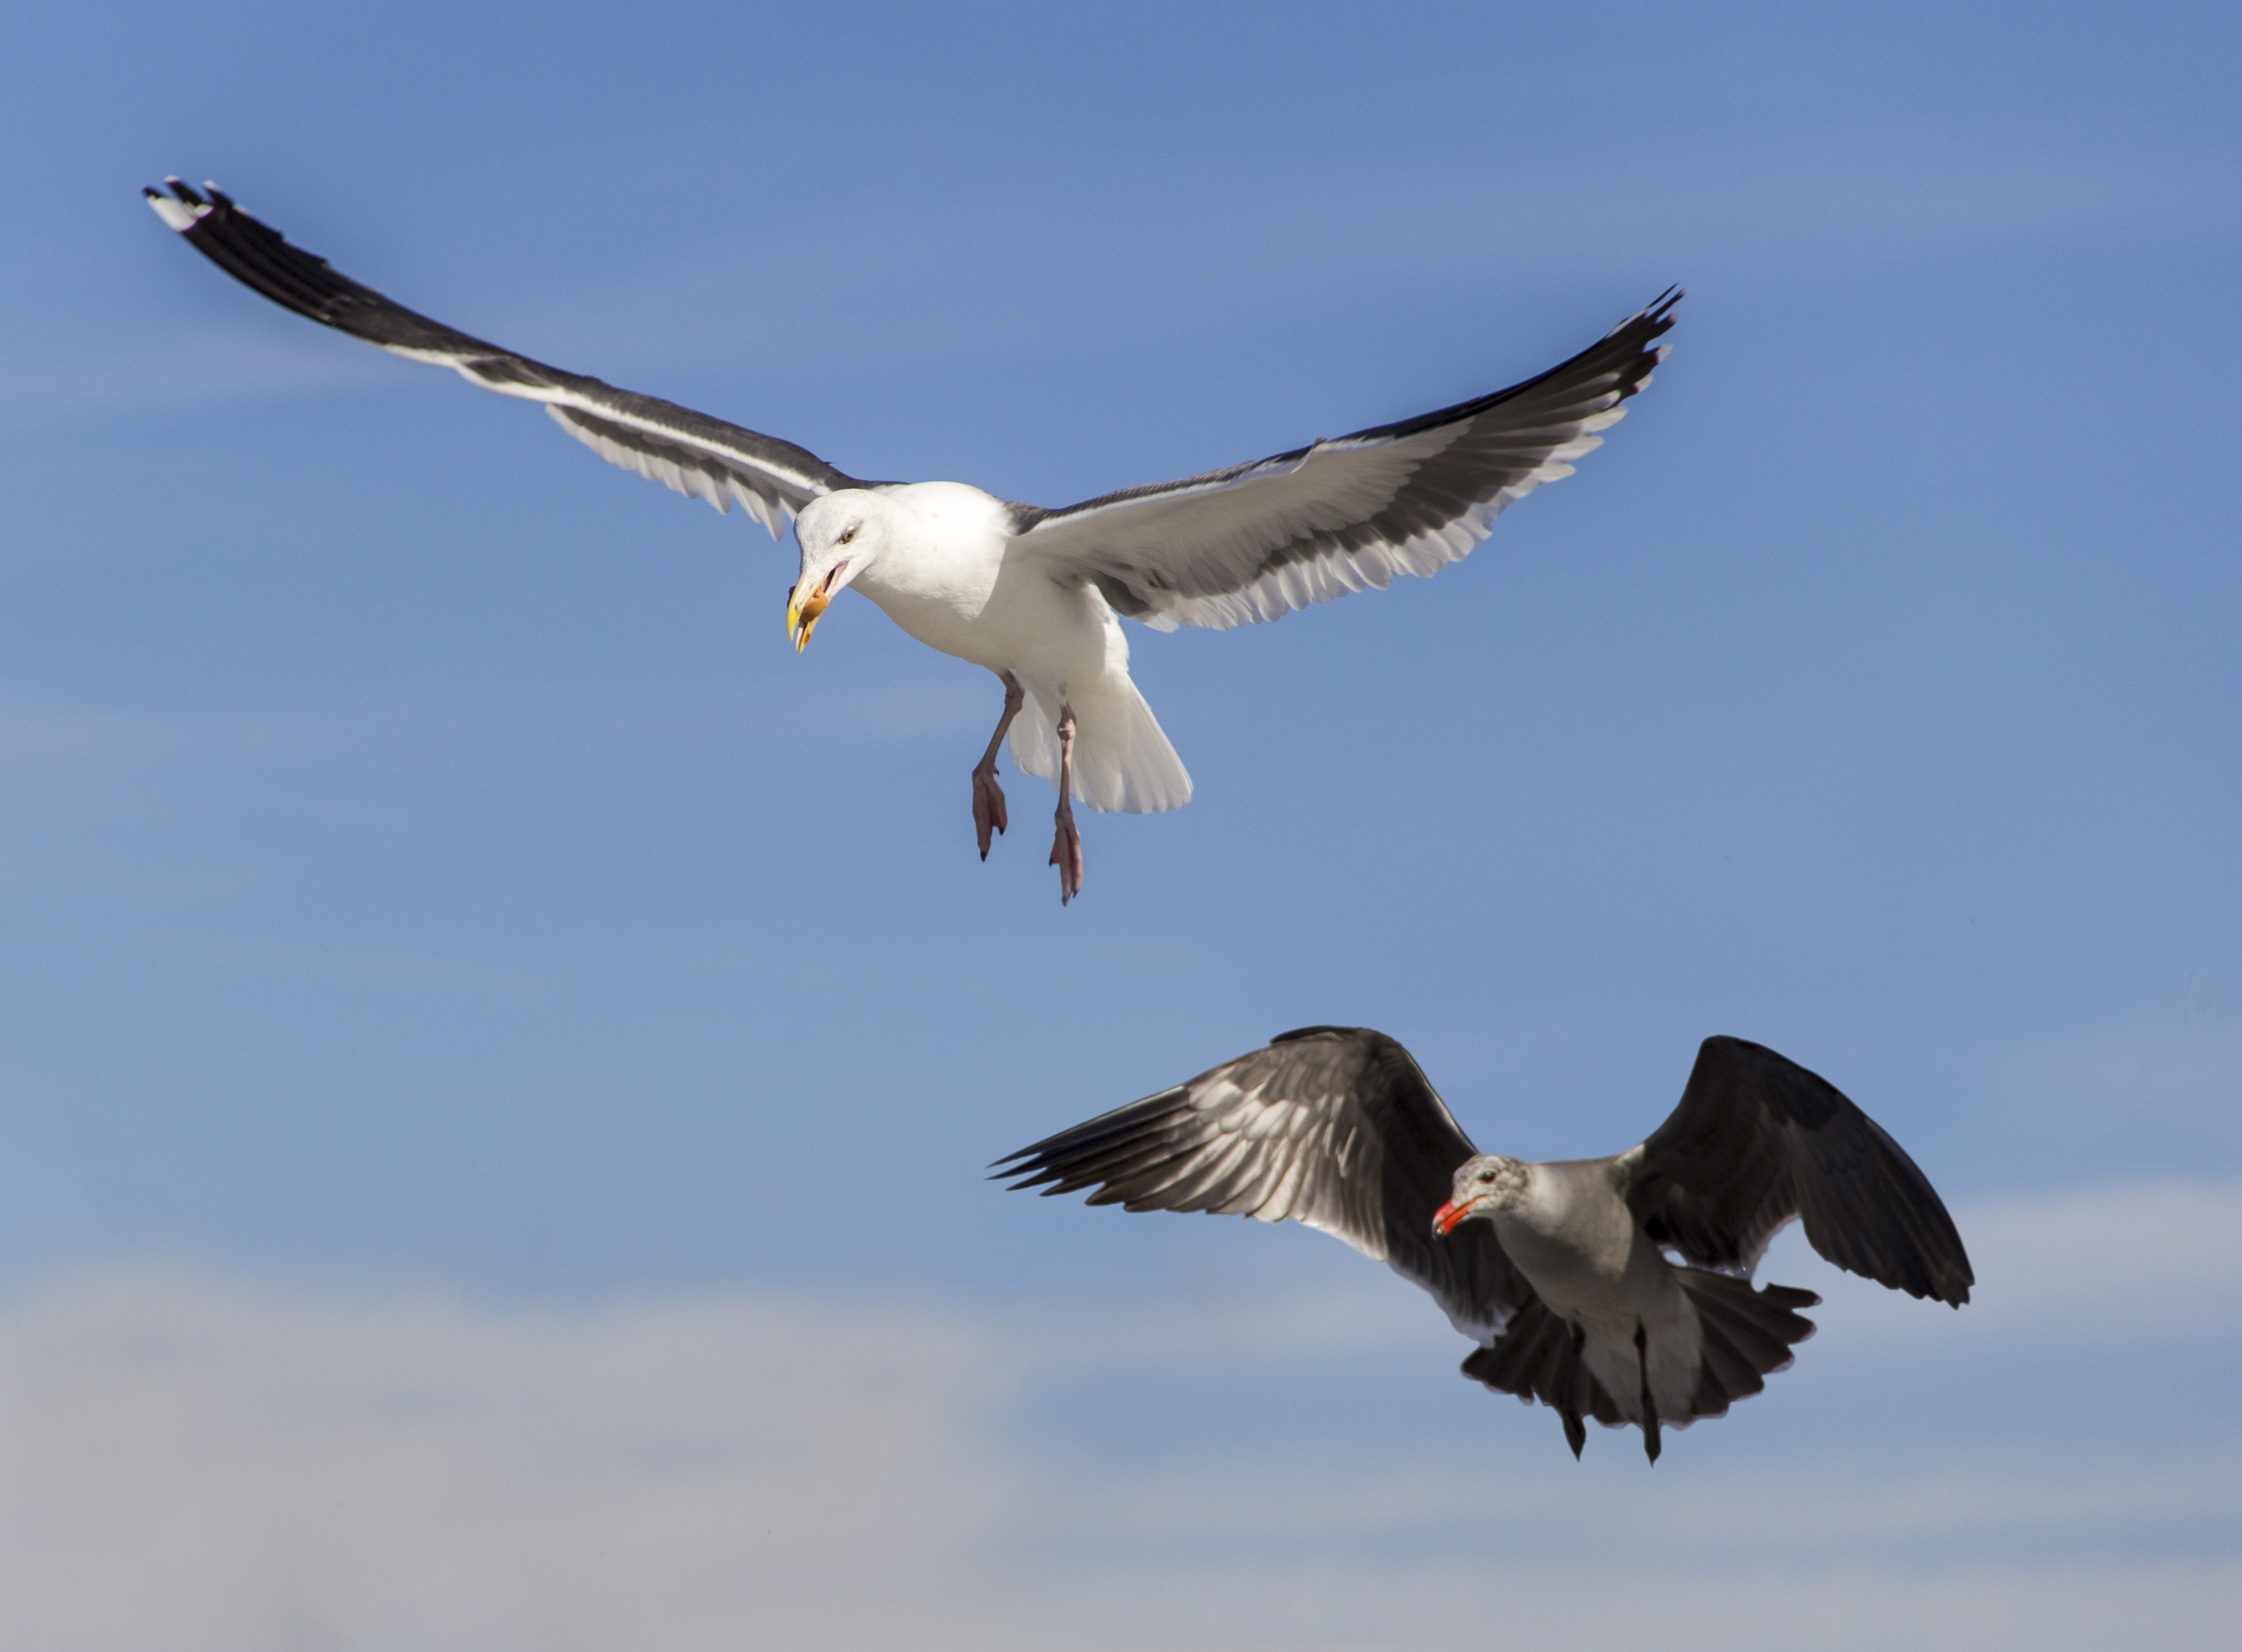
nature, bird, wing, sky, seabird, flying, fly, seagull, wildlife, wild, high, gull, beak, flight, blue, feather, fauna, vertebrate, charadriiformes, european herring gull